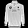
Label: Pullover